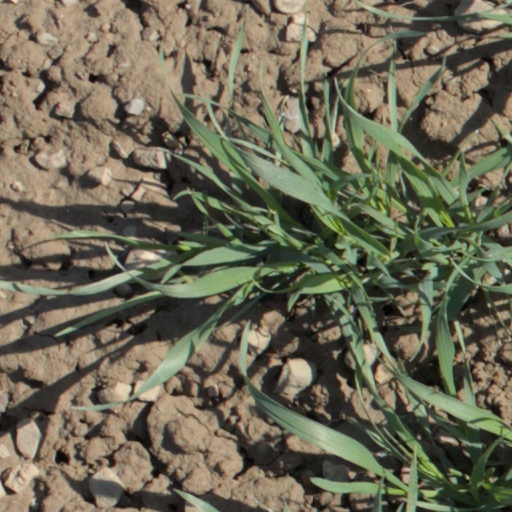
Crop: wheat